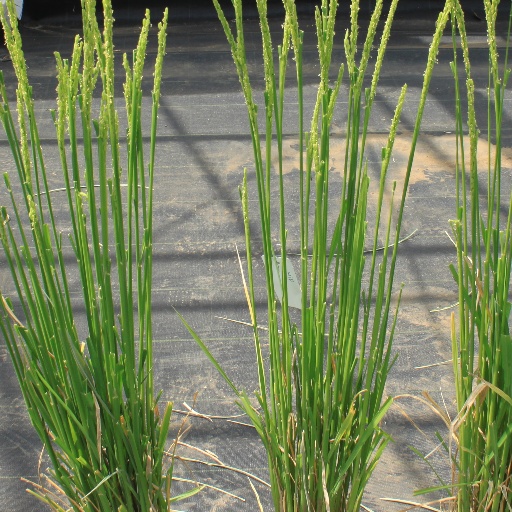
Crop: rice